King's University College, University of Western Ontario

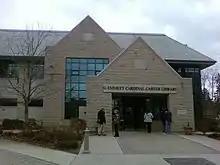
Cardinal Carter Library

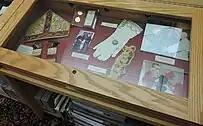
Artifacts from G. Emmett Cardinal Carter on display in the Eaton Room

Construction of a new two-story library began in July 1994 along Waterloo Street, adjacent to Silverwood mansion now known as Dante Lenardon Hall. The library is named after Cardinal Carter, formerly Bishop of London. The original library became a student lounge, and the Monsignor Wemple name became the name of the original college building. Construction of the library completed in June 1995 and the formal opening was held on 29 September 1995.